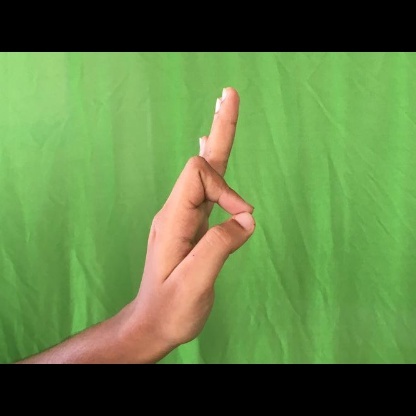
Mudra: Aralam